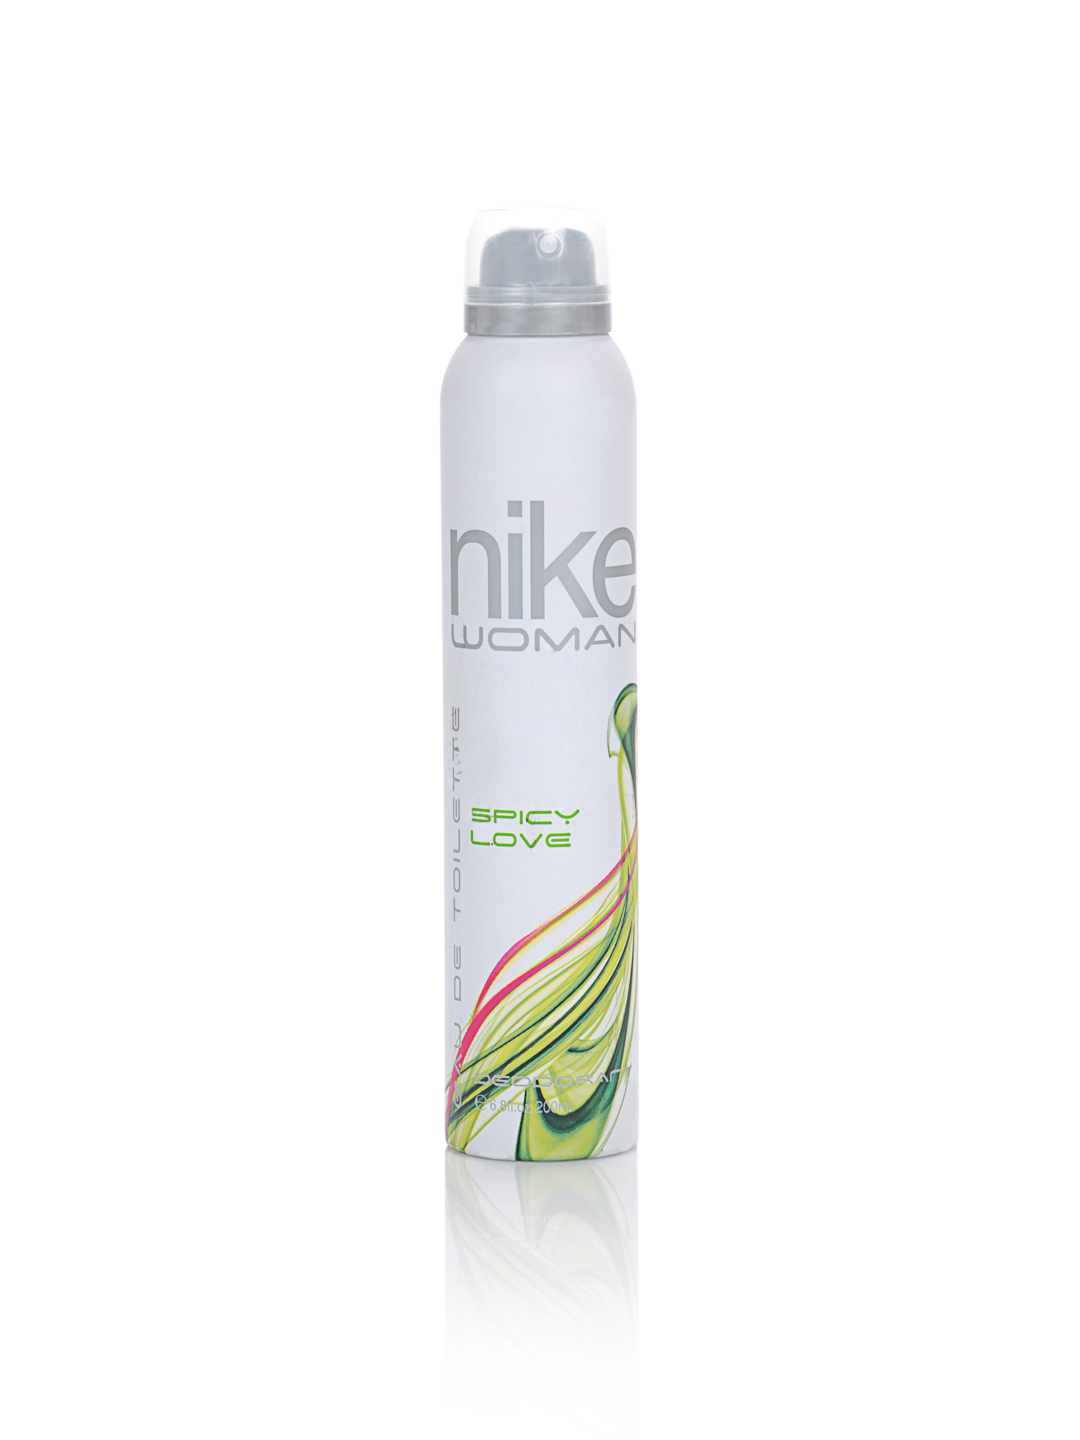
Nike Fragrances Women Spicy Love Deo
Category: Personal Care / Fragrance / Deodorant
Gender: Women
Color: White
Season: Spring 2017
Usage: Casual